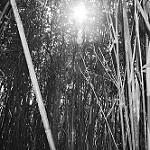
Label: forest